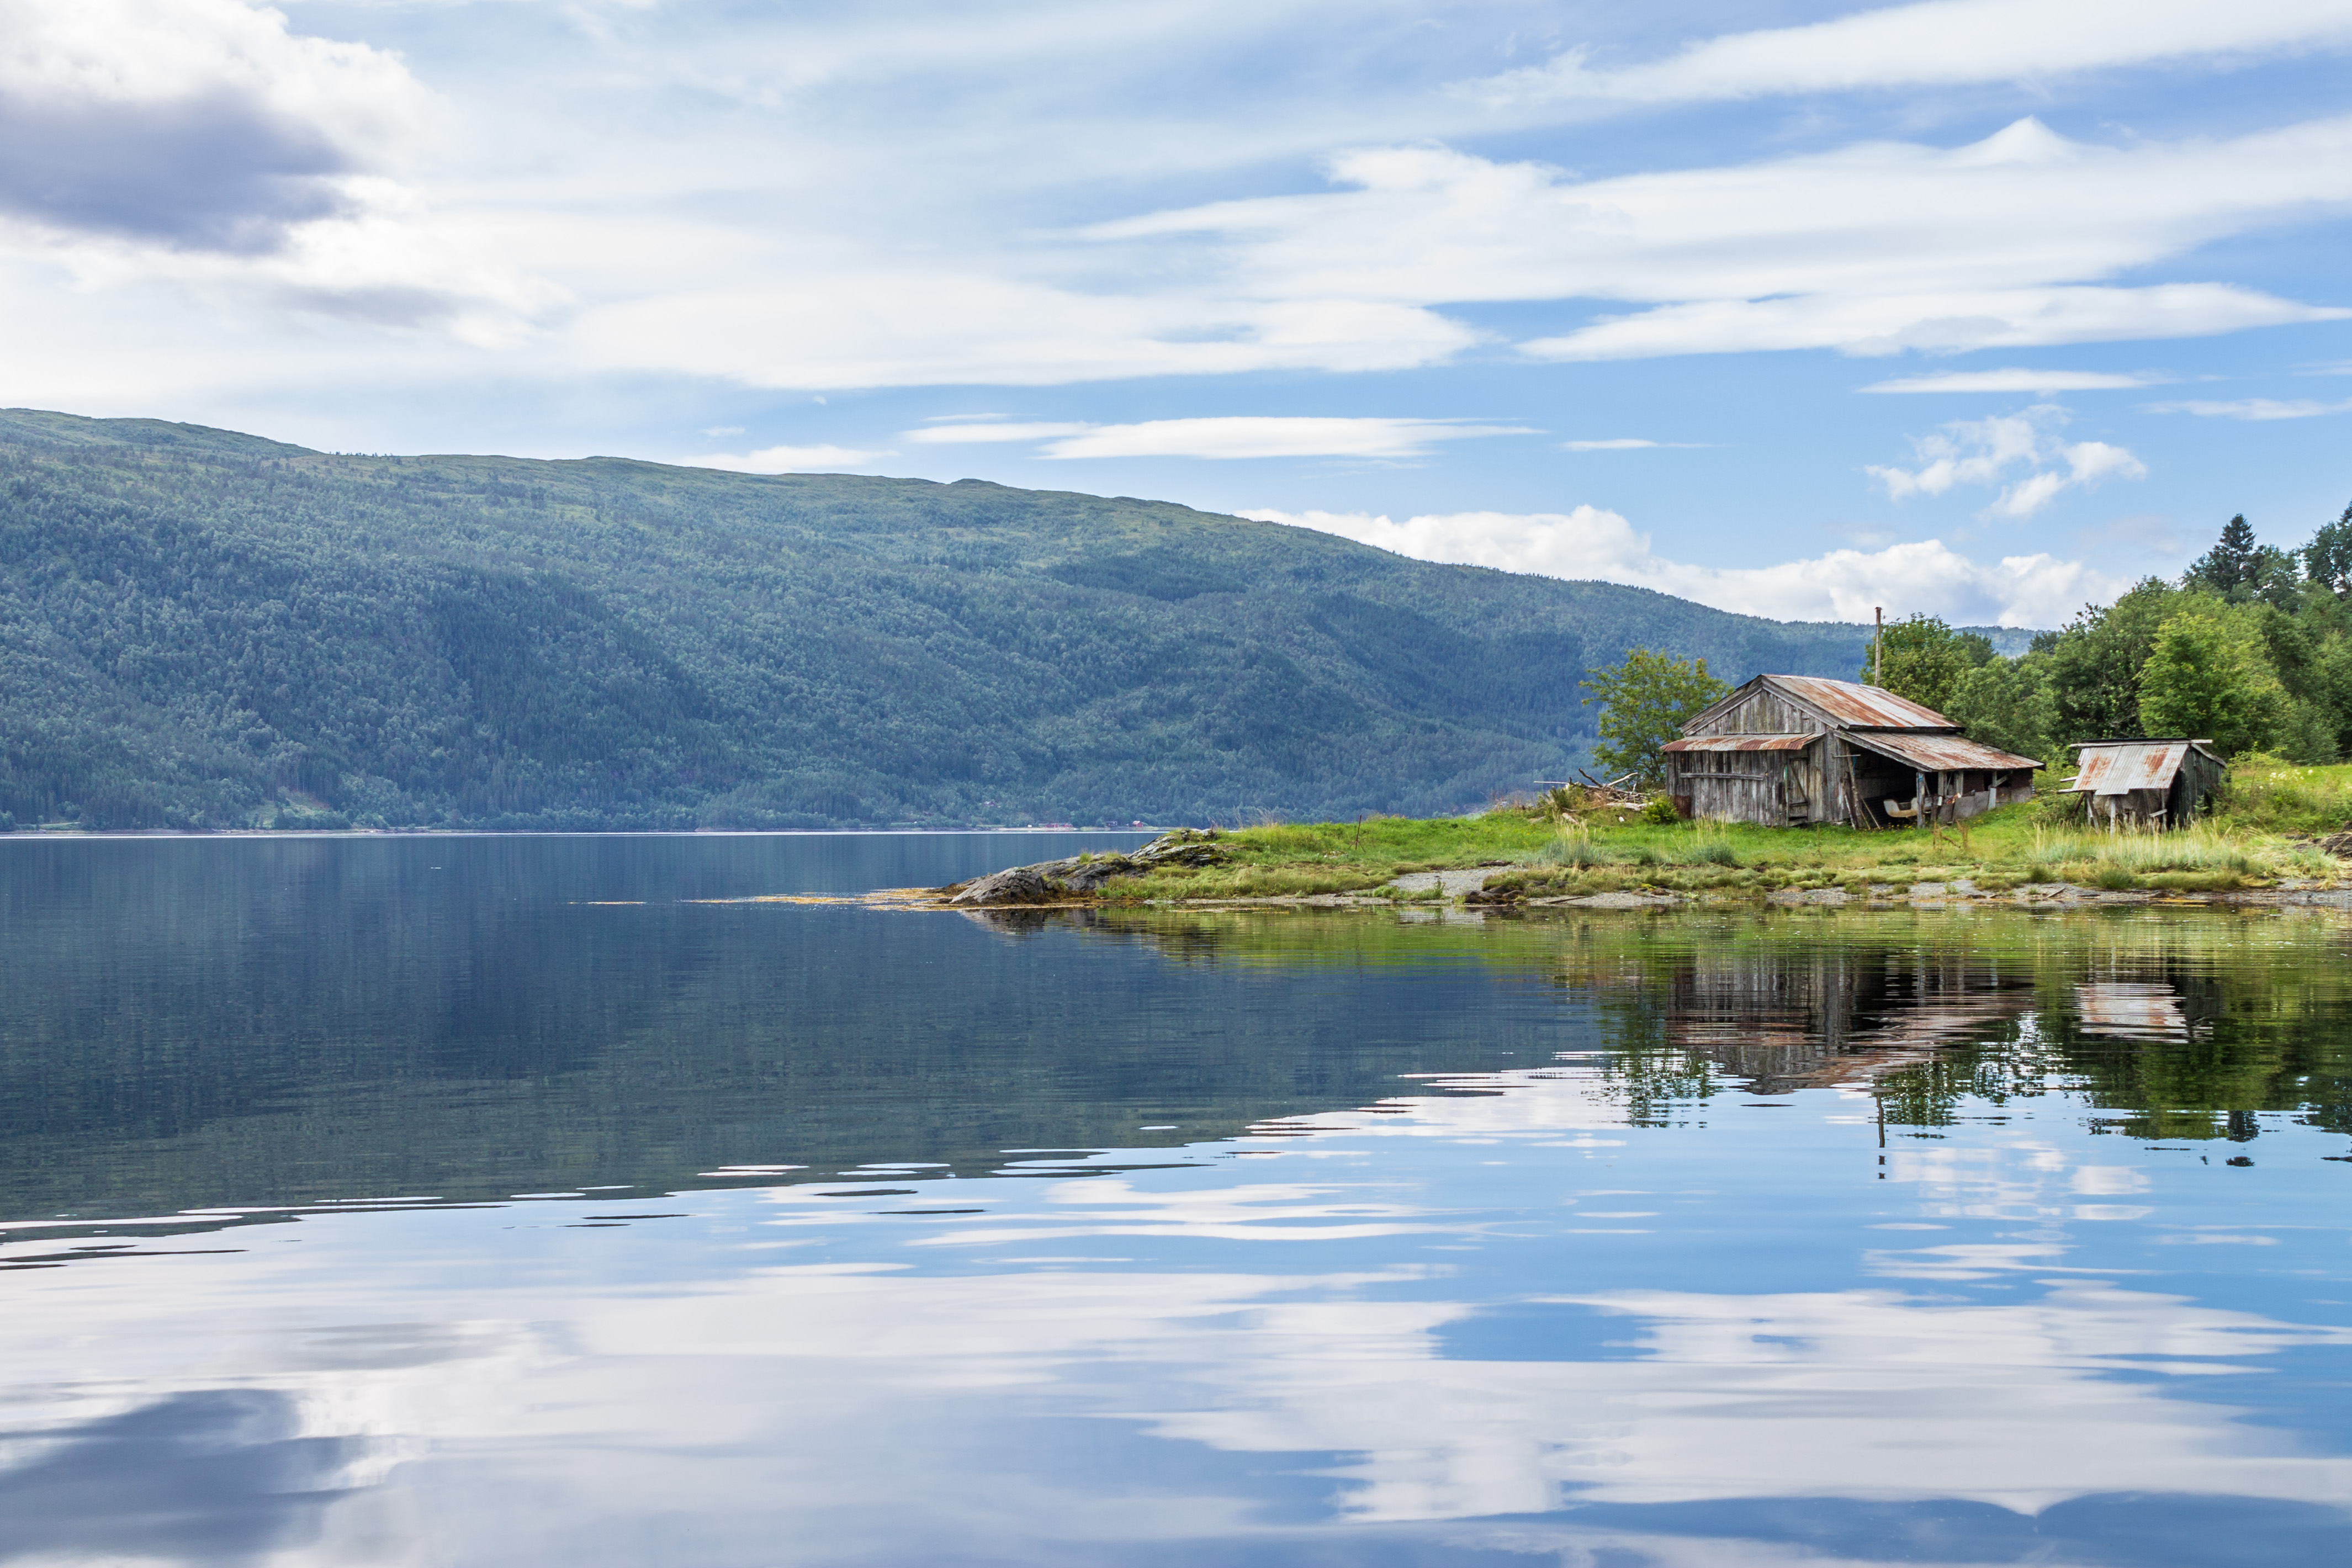
landscape, sea, water, nature, grass, wilderness, mountain, cloud, cloudy, lake, river, mountain range, travel, reflection, scenic, peaceful, scenery, calm, island, blue, fjord, reservoir, highland, body of water, trees, old house, outdoors, daylight, alps, reflections, beautiful, loch, mountainous landforms, glacial landform